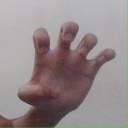
अक्षर: झ